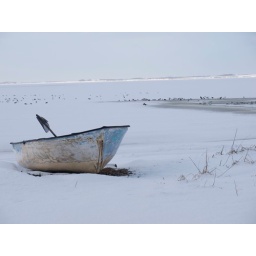
White blue boat in the snow